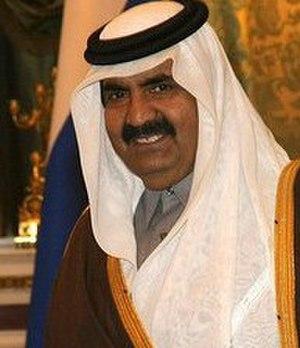
La famille princière Al Thani est la famille souveraine qui domine le Qatar depuis 150 ans. La maison Al Thani descend des Bani Tamim, une des plus grandes tribus de la péninsule Arabique.